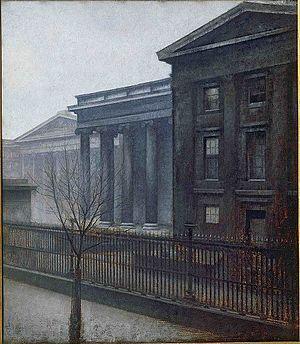
Vilhelm Hammershoi, né à Copenhague le 15 mai 1864 et mort dans la même ville le 13 février 1916, est un peintre intimiste danois.